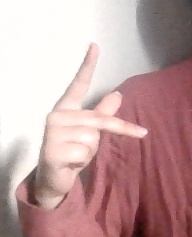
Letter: dha